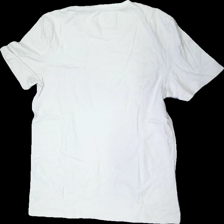
View: back
Type: T-shirt
Category: Men
Brand: Lyle & Scott
Colors: White, Blue, Yellow
Material: 100% cotton
Pattern: Logo print
Cut: Regular
Size: XL
Season: All
Stains: Major
Damage location: bottom center
Price range: <50
Recommended usage: Export
Description: vit t-shirt med logga fram, lite grå i den vita färgen